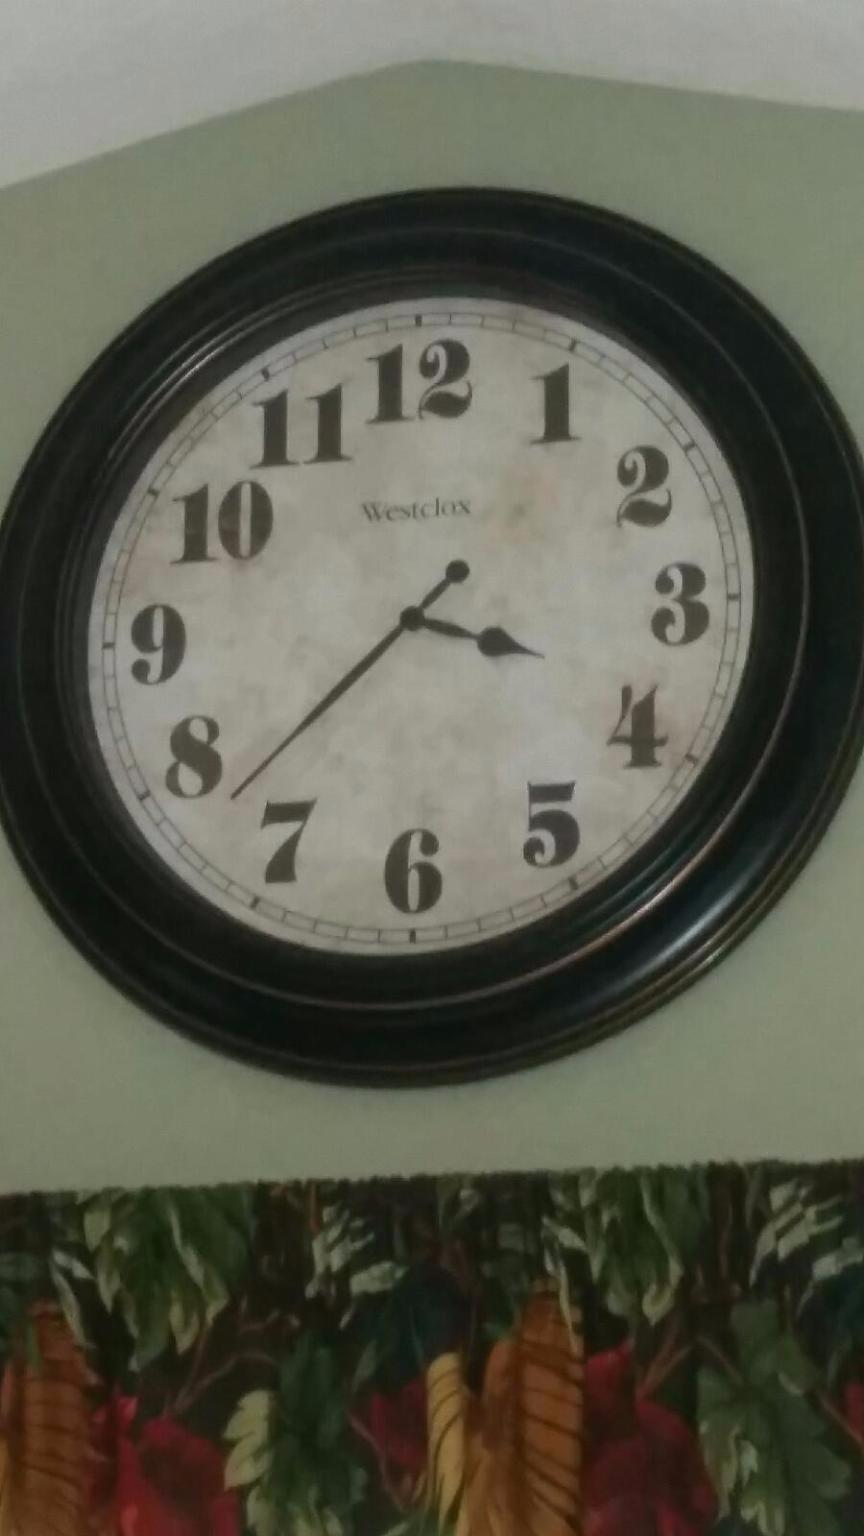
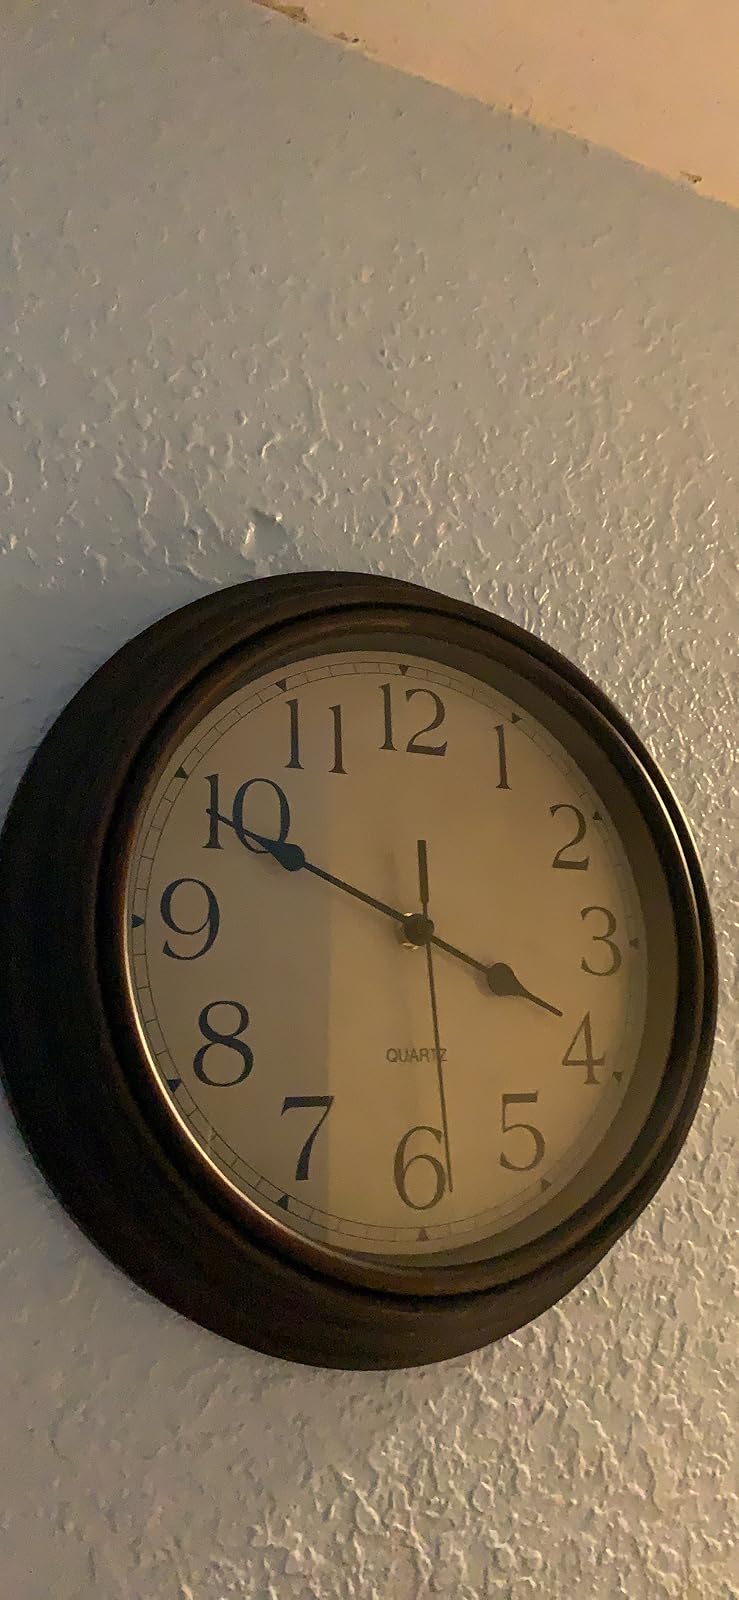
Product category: clock
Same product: no